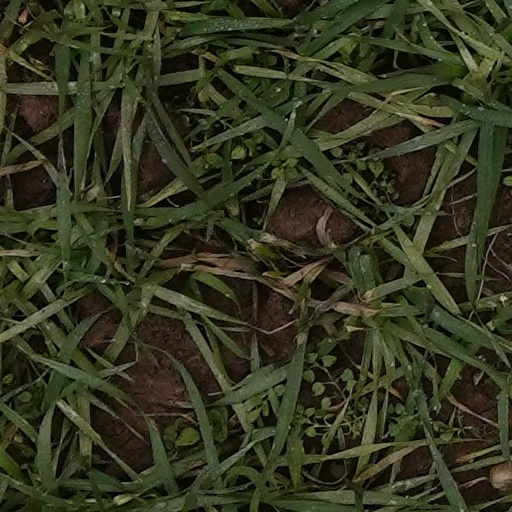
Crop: wheat